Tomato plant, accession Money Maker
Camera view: bottom (45 deg); turntable rotation: 180 degrees
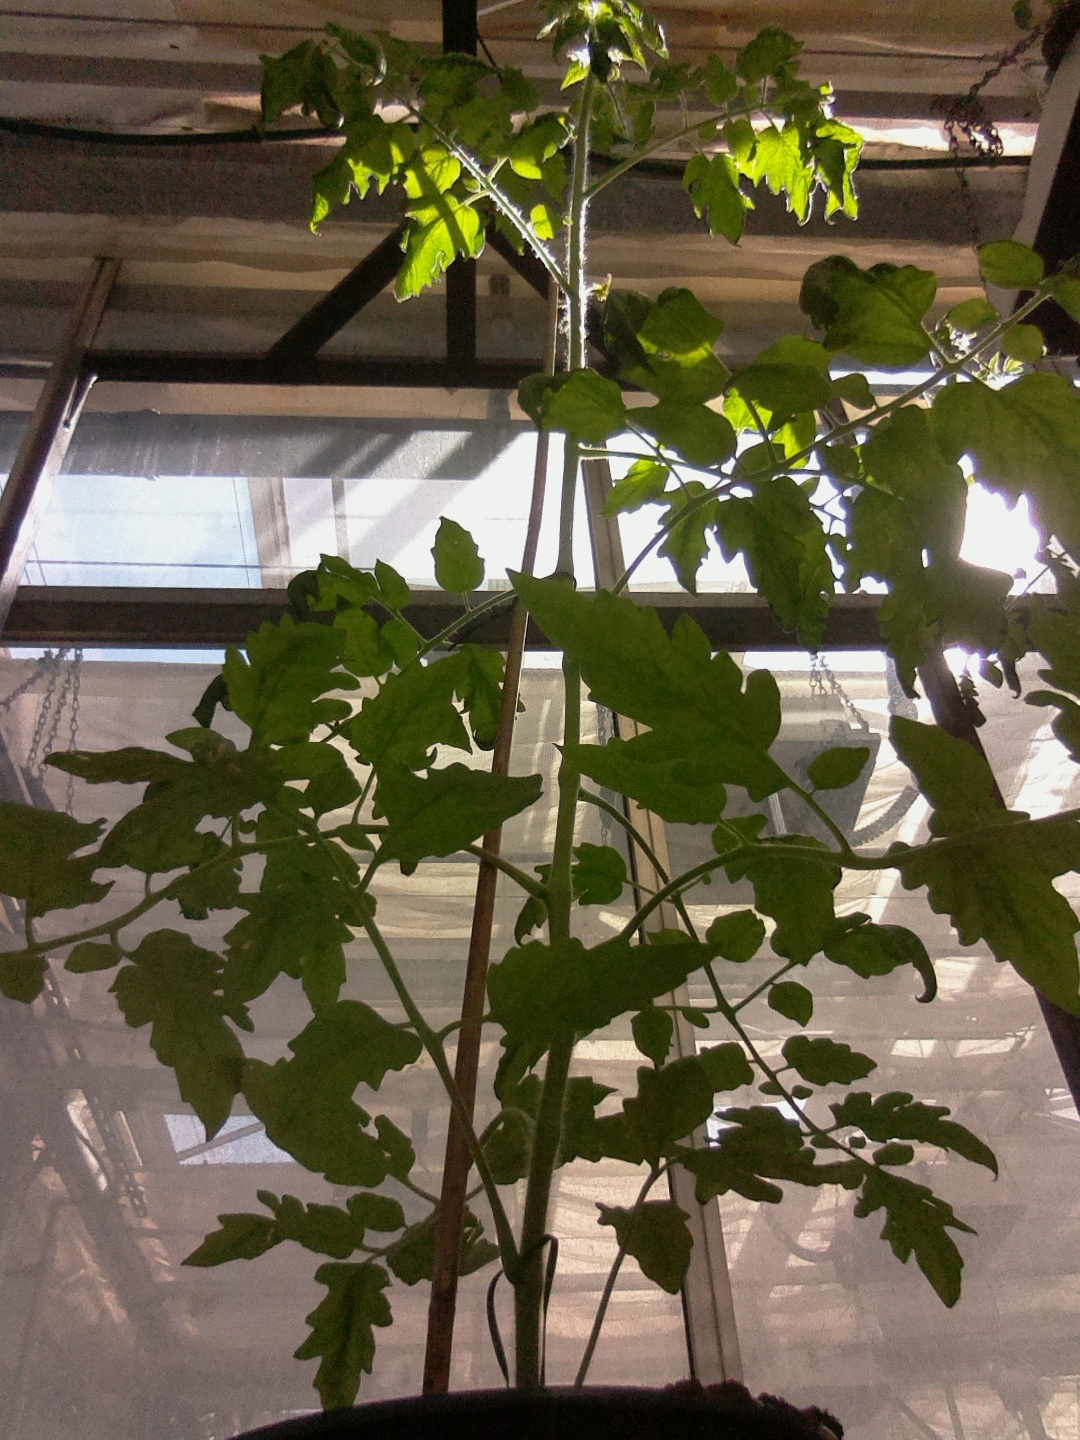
BBCH growth stage 60: First flowers open